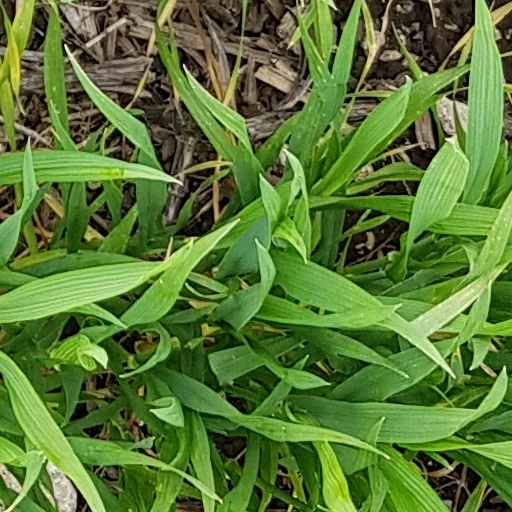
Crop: wheat